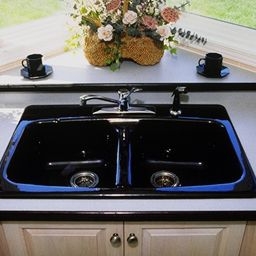
Room type: kitchen